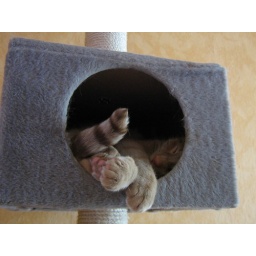
Viktor likes to sleep in the cat tree